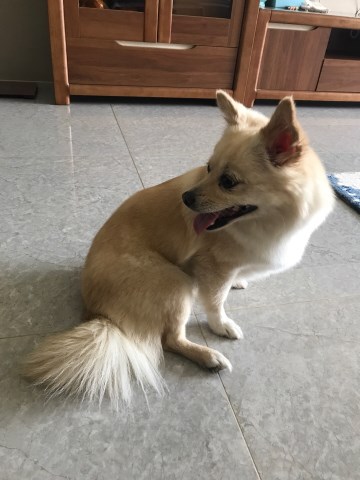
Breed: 1936-n000005-Pomeranian